H. Russell Albee House

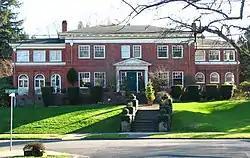
The house's front exterior in 2010

The H. Russell Albee House is a dwelling in the southeast Portland part of the Laurelhurst neighborhood, in the U.S. state of Oregon. The house is listed on the National Register of Historic Places.